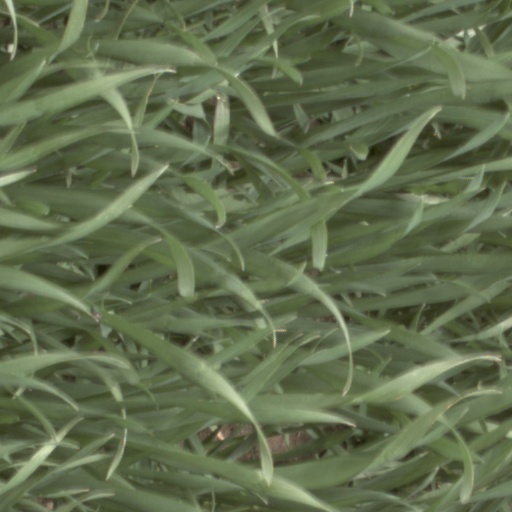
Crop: wheat